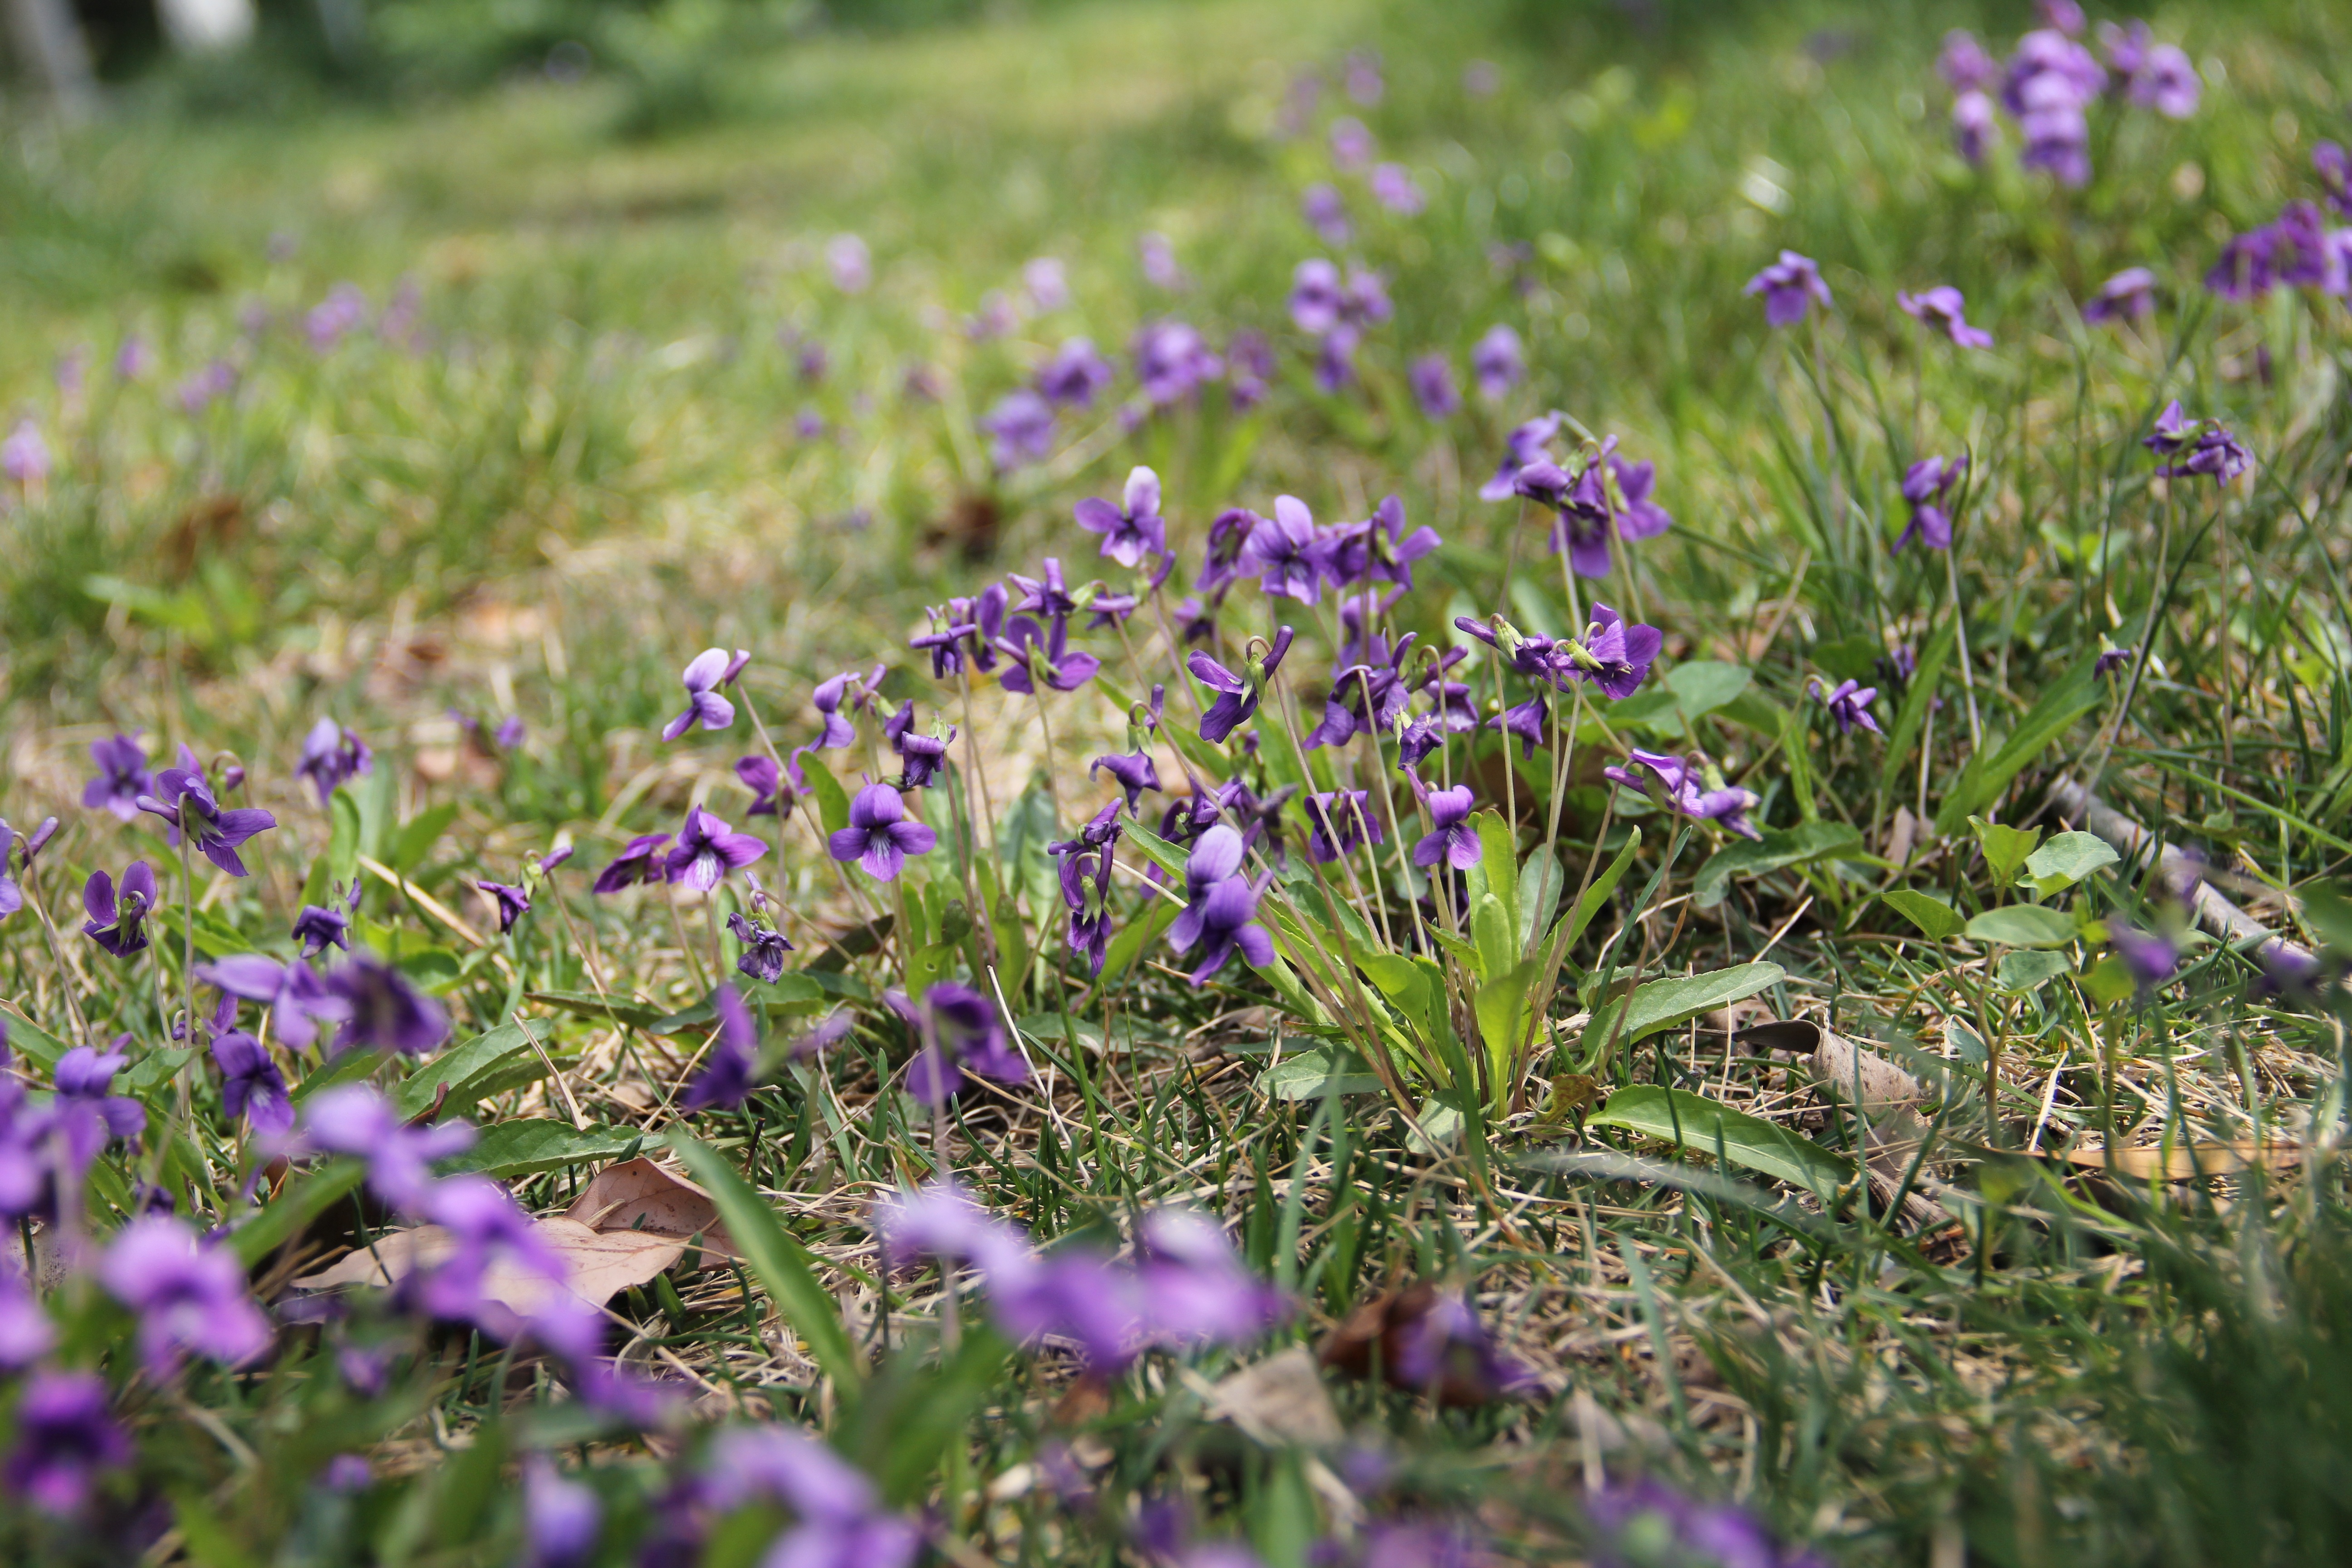
nature, grass, plant, field, lawn, meadow, prairie, flower, purple, herb, natural, botany, flora, lavender, wildflower, flowers, woodland, habitat, macro photography, the scenery, flowering plant, bellflower family, viola yedoensis makino, land plant, violet family, english lavender